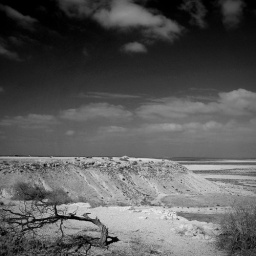
The Lookout to Nothing, reworked in black and white for added bleakness - Western Australia.